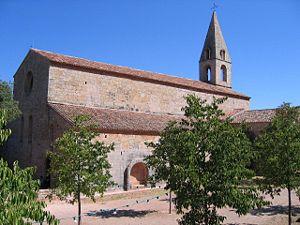
Le tourisme dans le Var est l'une des activités économiques les plus importantes du département. Son histoire, débute aux environs de 1760, à Hyères, ville devenant une station hivernale de renom auprès des anglais grâce à son climat méditerranéen relativement doux. Attirés par cette environnement très agréable, de nombreuses autres personnalités y séjournent ou s'y fixent telles que le futur roi d'Angleterre Georges IV, les écrivains Alexandre Dumas et Robert Louis Stevenson, l'historien Augustin Thierry, le poète Alphonse de Lamartine, ou encore l'académicien Paul Bourget. Ainsi, les premiers touristes du département du Var sont à la recherche d’un tourisme climatique, complété par des cures thermales, pratique déjà ancienne demeurant en vogue. Dès le début du XIXᵉ siècle, la pratique des bains de mer commence à se développer en France sous l’impulsion de l’aristocratie européenne et du monde des arts et des lettres, n'hésitant pas de prendre leurs quartiers d'été au bord des villes littorales et de Méditerranée.
L'abbaye du Thoronet est une abbaye cistercienne située sur la commune du Thoronet, dans le département français du Var et la région Provence-Alpes-Côte d'Azur.
Trois abbayes cisterciennes de Provence sont appelées les « trois sœurs provençales » : l'abbaye du Thoronet, l'abbaye de Silvacane et l'abbaye de Sénanque.